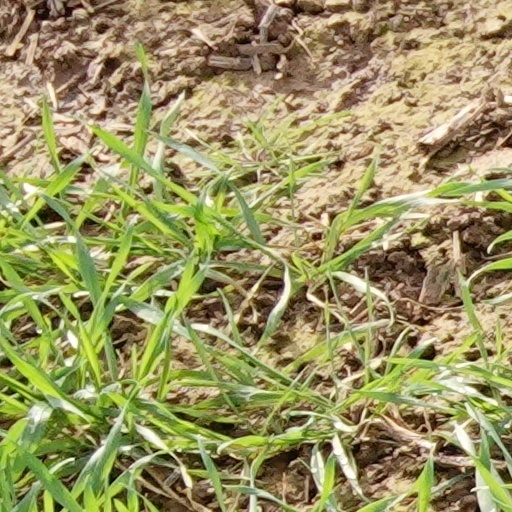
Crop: wheat